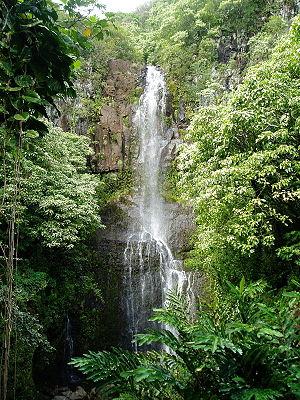
La Hāna Highway est le nom donné au circuit de 109 kilomètres composé des routes Highways 36 et 360, reliant le centre de Kahului à la ville de Hāna, sur l'île de Maui dans l'archipel d'Hawaï. Après le pont de Capela, le tronçon formé par la route Highway 31, en direction de la ville de Kipaluhu, est non officiellement considéré comme faisant partie de la Hāna Highway. Malgré une distance reliant les villes de Hāna et Kahului de seulement 84 kilomètres, le voyage peut prendre plus de trois heures, du fait de la route étroite et sinueuse, ses 59 ponts, dont ses 46 ponts à une voie provoquant fréquemment de courts embouteillages lorsque deux véhicules s'engagent de front. On compte environ 620 virages, sur la route Highway 360, de l'est de Kahului à Hāna, qui traversent une dense forêt tropicale. Nombre des ponts d'acier et de béton datent des années 1910, et tous les ponts du circuit excepté un sont encore en usage. Ce dernier, abîmé par l'érosion, a été accouplé d'un pont Bailey bâti par le corps des ingénieurs de l'armée des États-Unis, et des panneaux avertissent les piétons d'un possible effondrement du pont hors d'usage.